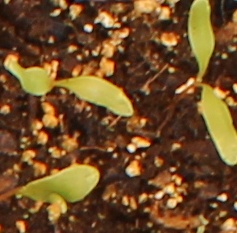
Label: Sugar beet